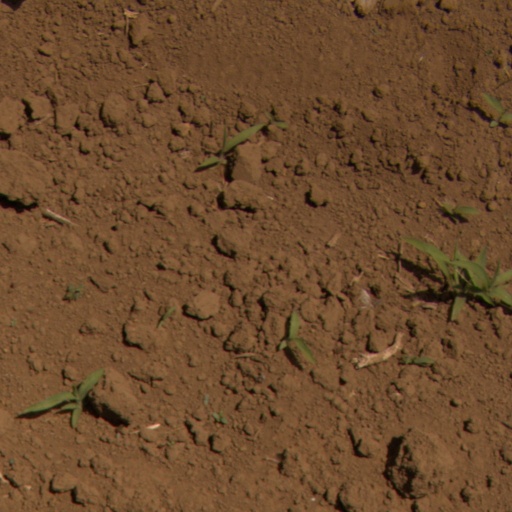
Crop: Jerusalem artichoke